Actions of St Eloi Craters

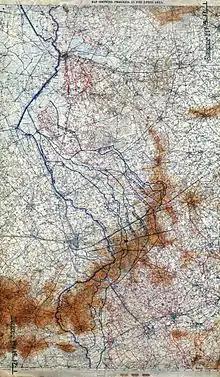

Ypres lies at the junction of the Ypres–Comines Canal and the Ieperlee. The city is overlooked by Kemmel Hill in the south-west and from the east by low hills running south-west to north-east, with Wytschaete (Wijtschate), Hill 60 to the east of Verbrandenmolen, Hooge, Polygon Wood and Passchendaele (Passendale). The high point of the ridge is at Wytschaete, from Ypres, while at Hollebeke the ridge is distant and recedes to at Polygon Wood. Wytschaete is about above the plain; on the Ypres–Menin road at Hooge, the elevation is about and at Passchendaele. The rises are slight apart from the vicinity of Zonnebeke, which has a gradient of